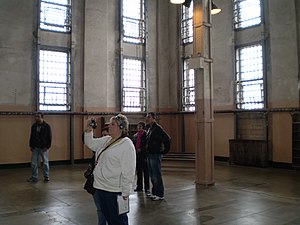
Alcatraz Bibliotek
Alcatraz Bibliotek
Alcatraz Bibliotek er et bibliotek, der blev benyttet af de indsatte i Alcatraz Federal Penitentiary, mens dette fængsel var i brug. Biblioteket ligger på Alcatraz Island og er placeret ved udgangen af fængslets D-blok. Ved ankomsten til Alcatraz fik hver indsat et lånerkort og et katalog over de bøger, der var i biblioteket. De indsatte kunne bestille bøger ved at lægge en seddel med deres lånerkort i en boks ved indgangen til spisesalen før morgenmaden, og så ville bøgerne blive leveret til deres celle af en bibliotekar. Biblioteket havde en samling på 10-15.000 bøger, hovedsageligt tiloversblevne bøger fra hærens dage.